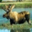
Label: deer